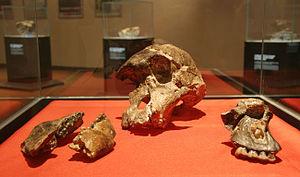
Sterkfontein est un site préhistorique constitué d'un ensemble de grottes situé dans la province du Gauteng, au nord-ouest de Johannesbourg, près de Krugersdorp, en Afrique du Sud. Le site a livré de nombreux fossiles d'Australopithèques et des vestiges lithiques du Paléolithique archaïque.